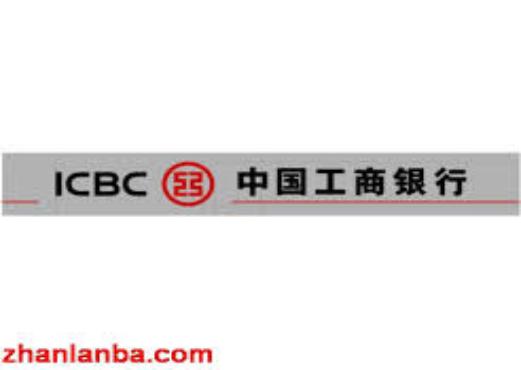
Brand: icbc-1
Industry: Others